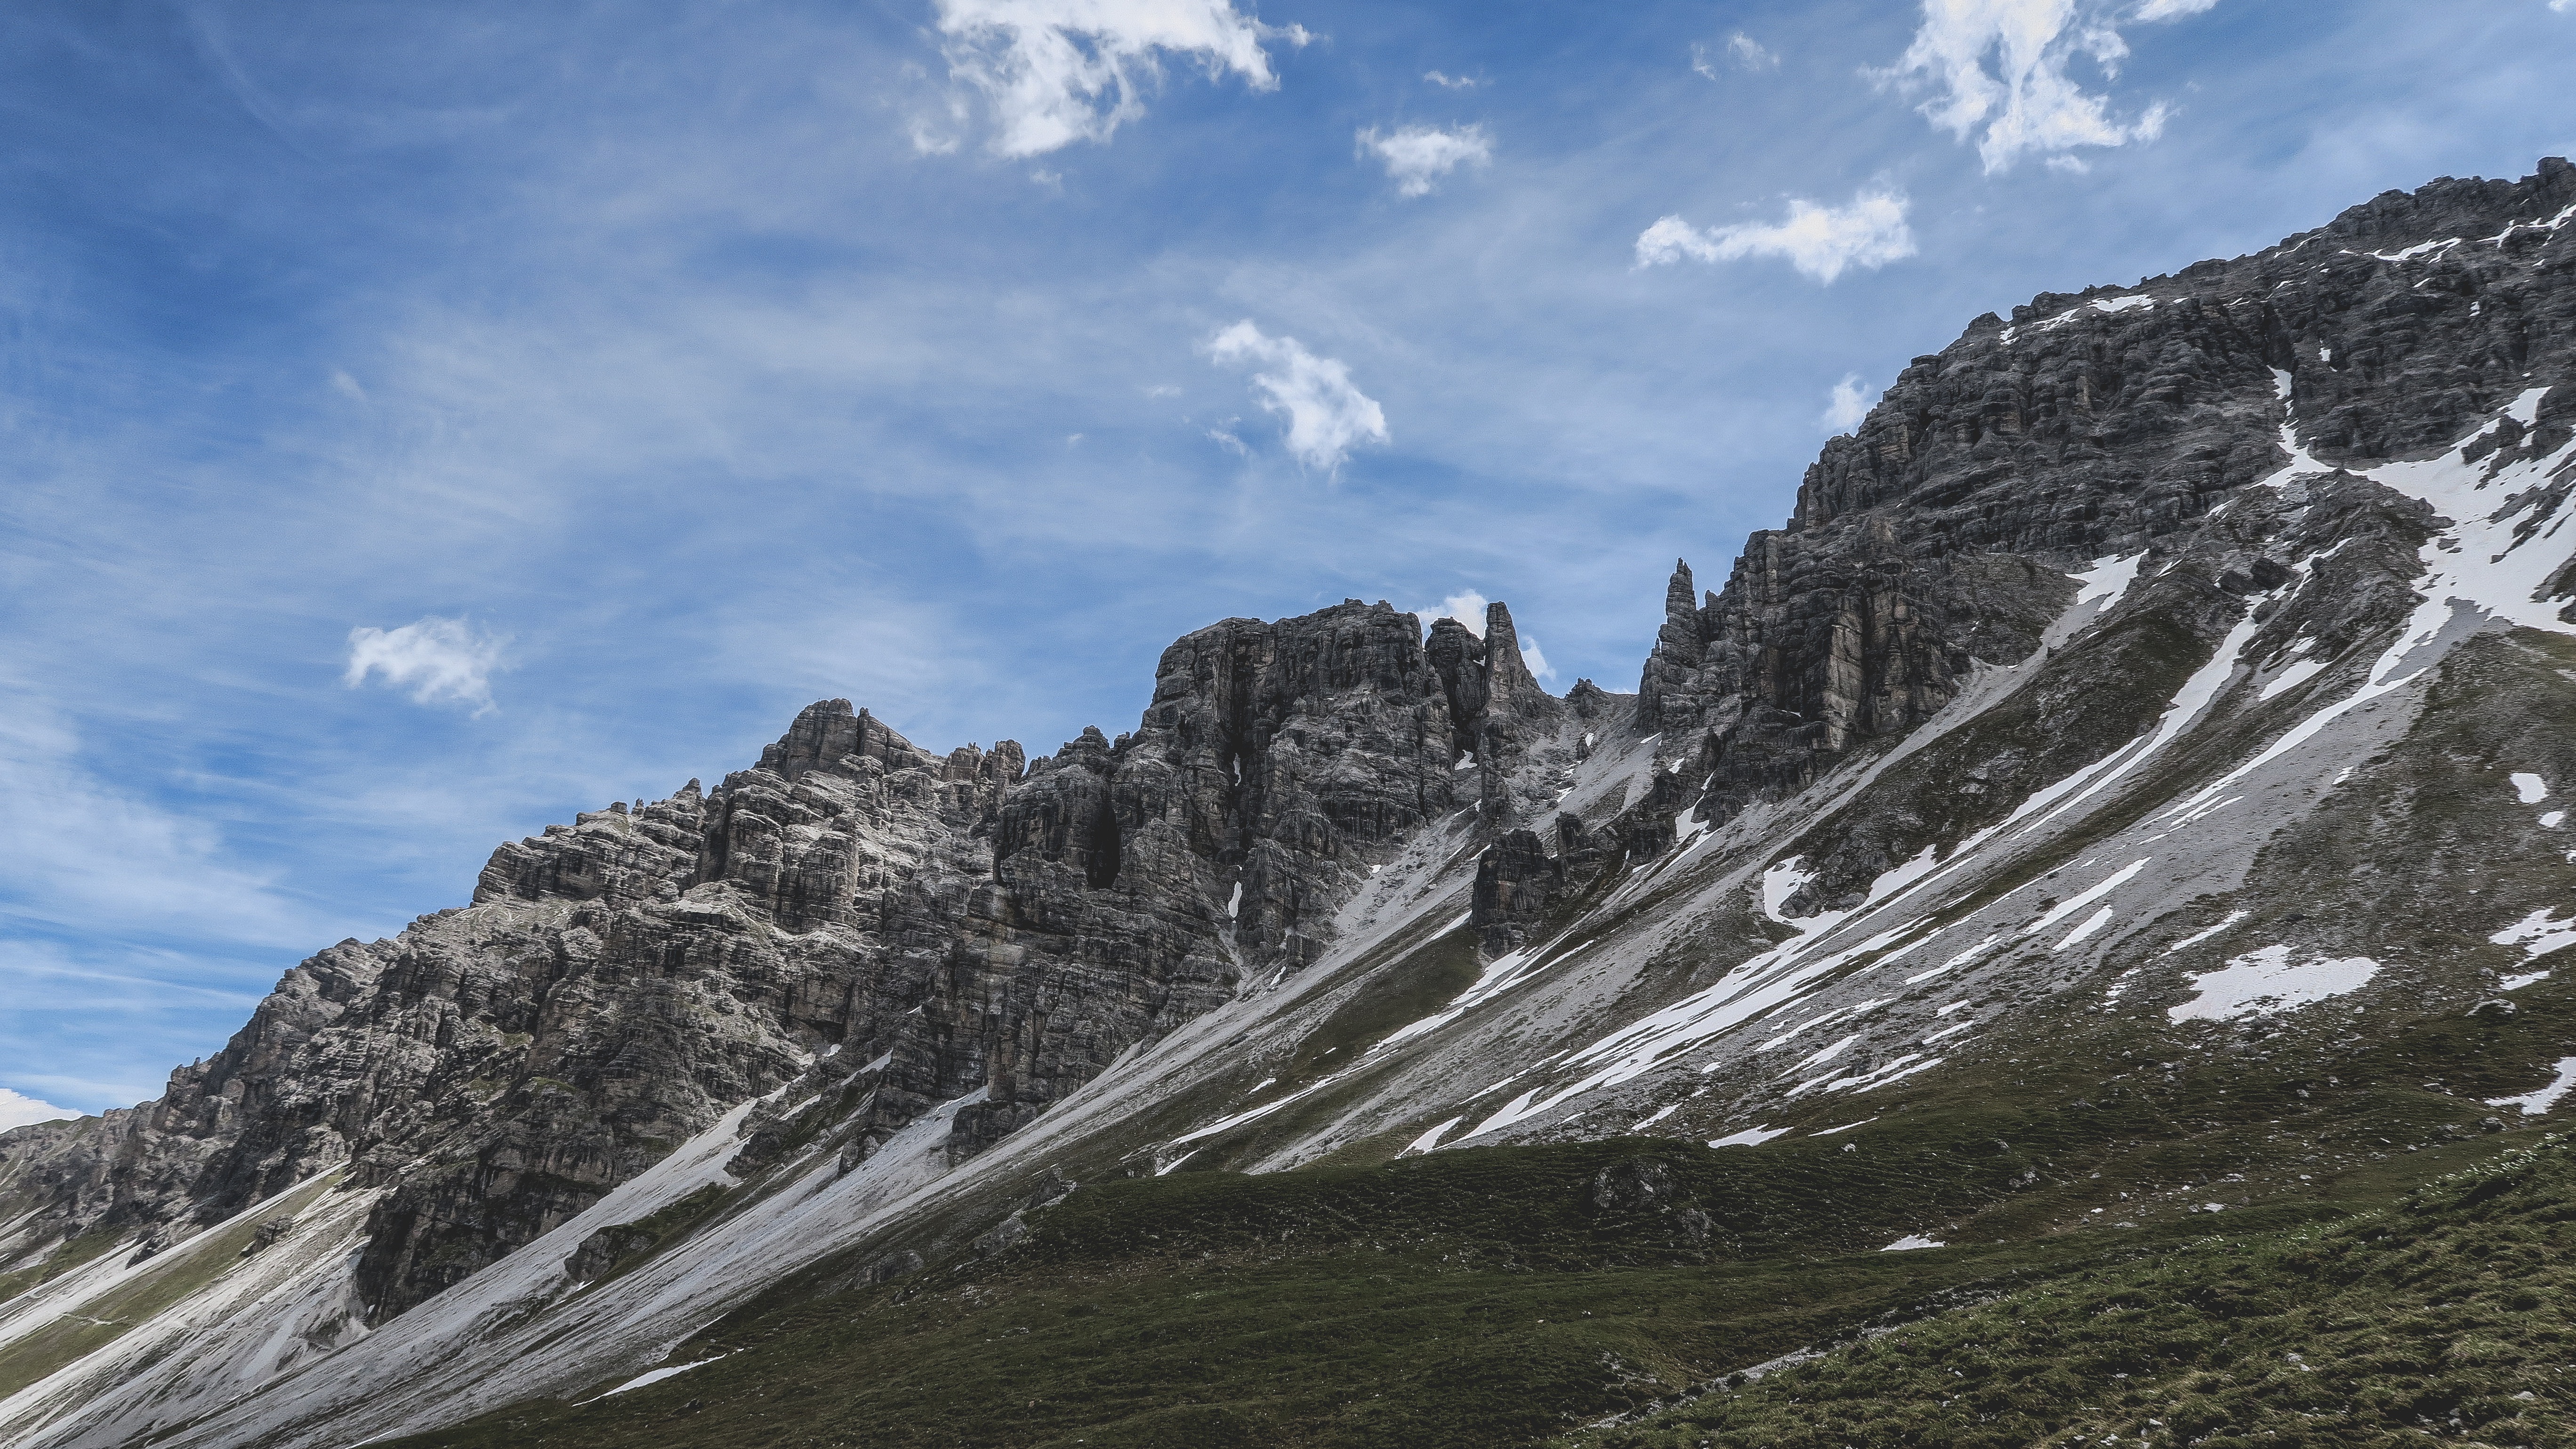
landscape, nature, wilderness, walking, mountain, snow, sky, adventure, valley, mountain range, terrain, ridge, summit, clouds, alps, plateau, fell, cirque, moraine, landform, rocky mountain, mountain pass, geographical feature, mountainous landforms